Garry Jacobson

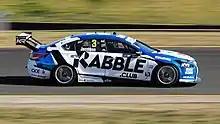

Garry Jacobson (born 28 February 1992 in Shepparton, Australia) is a former motor racing driver from Australia. He previously competed in the Supercars Championship for Kelly Racing, Matt Stone Racing, Tekno Autosports and PremiAir Racing.